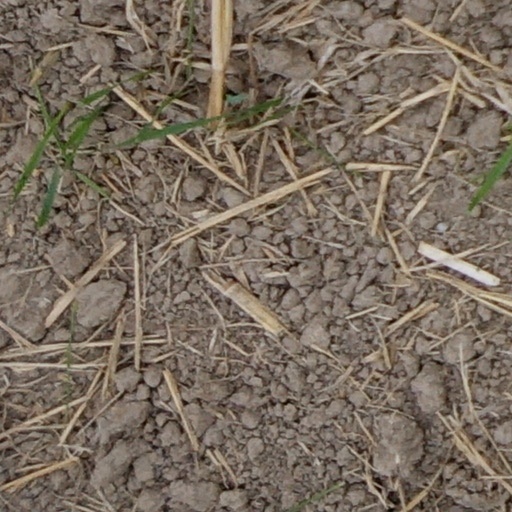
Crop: wheat